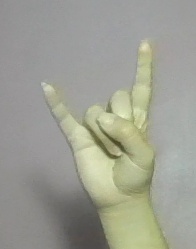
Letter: la